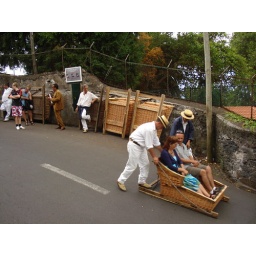
A typical way of going down the street in basket cars (Monte, Madeira island)